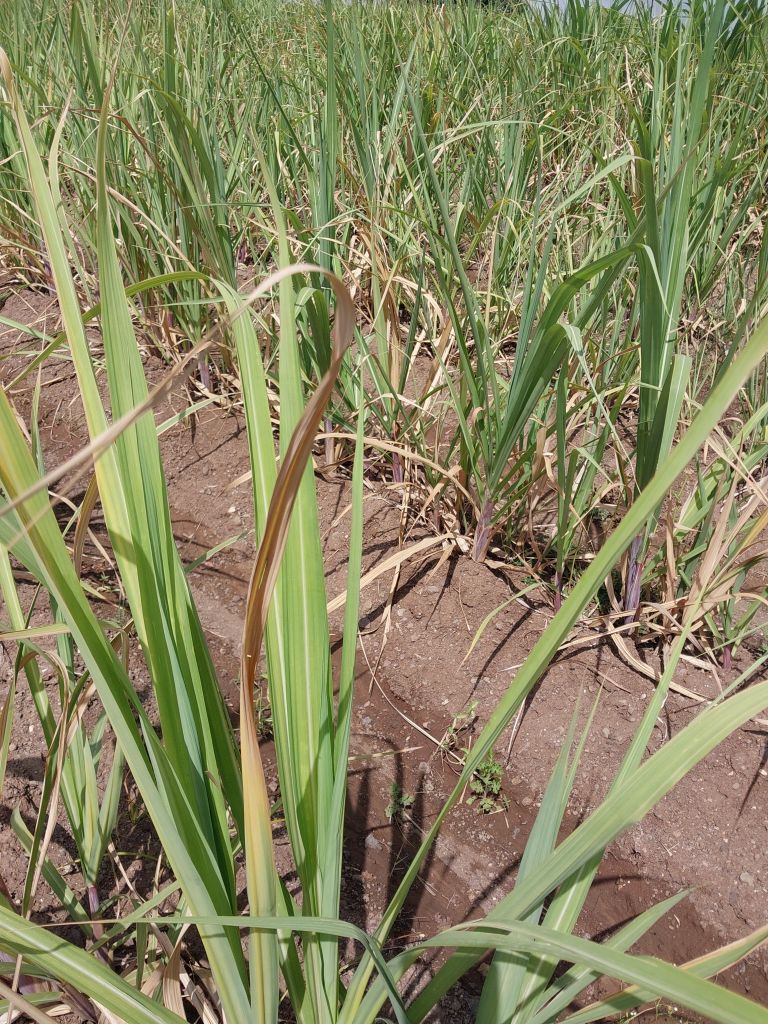
Label: Yellow Leaf